Vauxhall VXR8

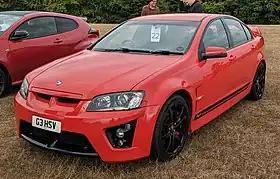
2008 Vauxhall VXR8

The Vauxhall VXR8 is a performance car marketed by Vauxhall in the United Kingdom between 2007 and 2017, based on two different models produced by Holden Special Vehicles: the HSV Clubsport (2007–2009) and HSV GTS (2010–2017). The VXR8 is the successor to both the Vauxhall Monaro VXR and the Vauxhall Omega/Carlton. Initially powered by a Gen IV LS2 6.0 litre V8, from late 2009 it was upgraded to the Gen IV LS3 6.2 litre V8 with , shared with the Chevrolet Corvette C6 and the Chevrolet Camaro SS. The Vauxhall initially mainly competed with other large sport sedans such as the Audi RS6, BMW M5 and Mercedes-Benz E55/E63 AMG, and although it was somewhat bigger in almost all dimensions than them, was not enough to touch luxury territory.